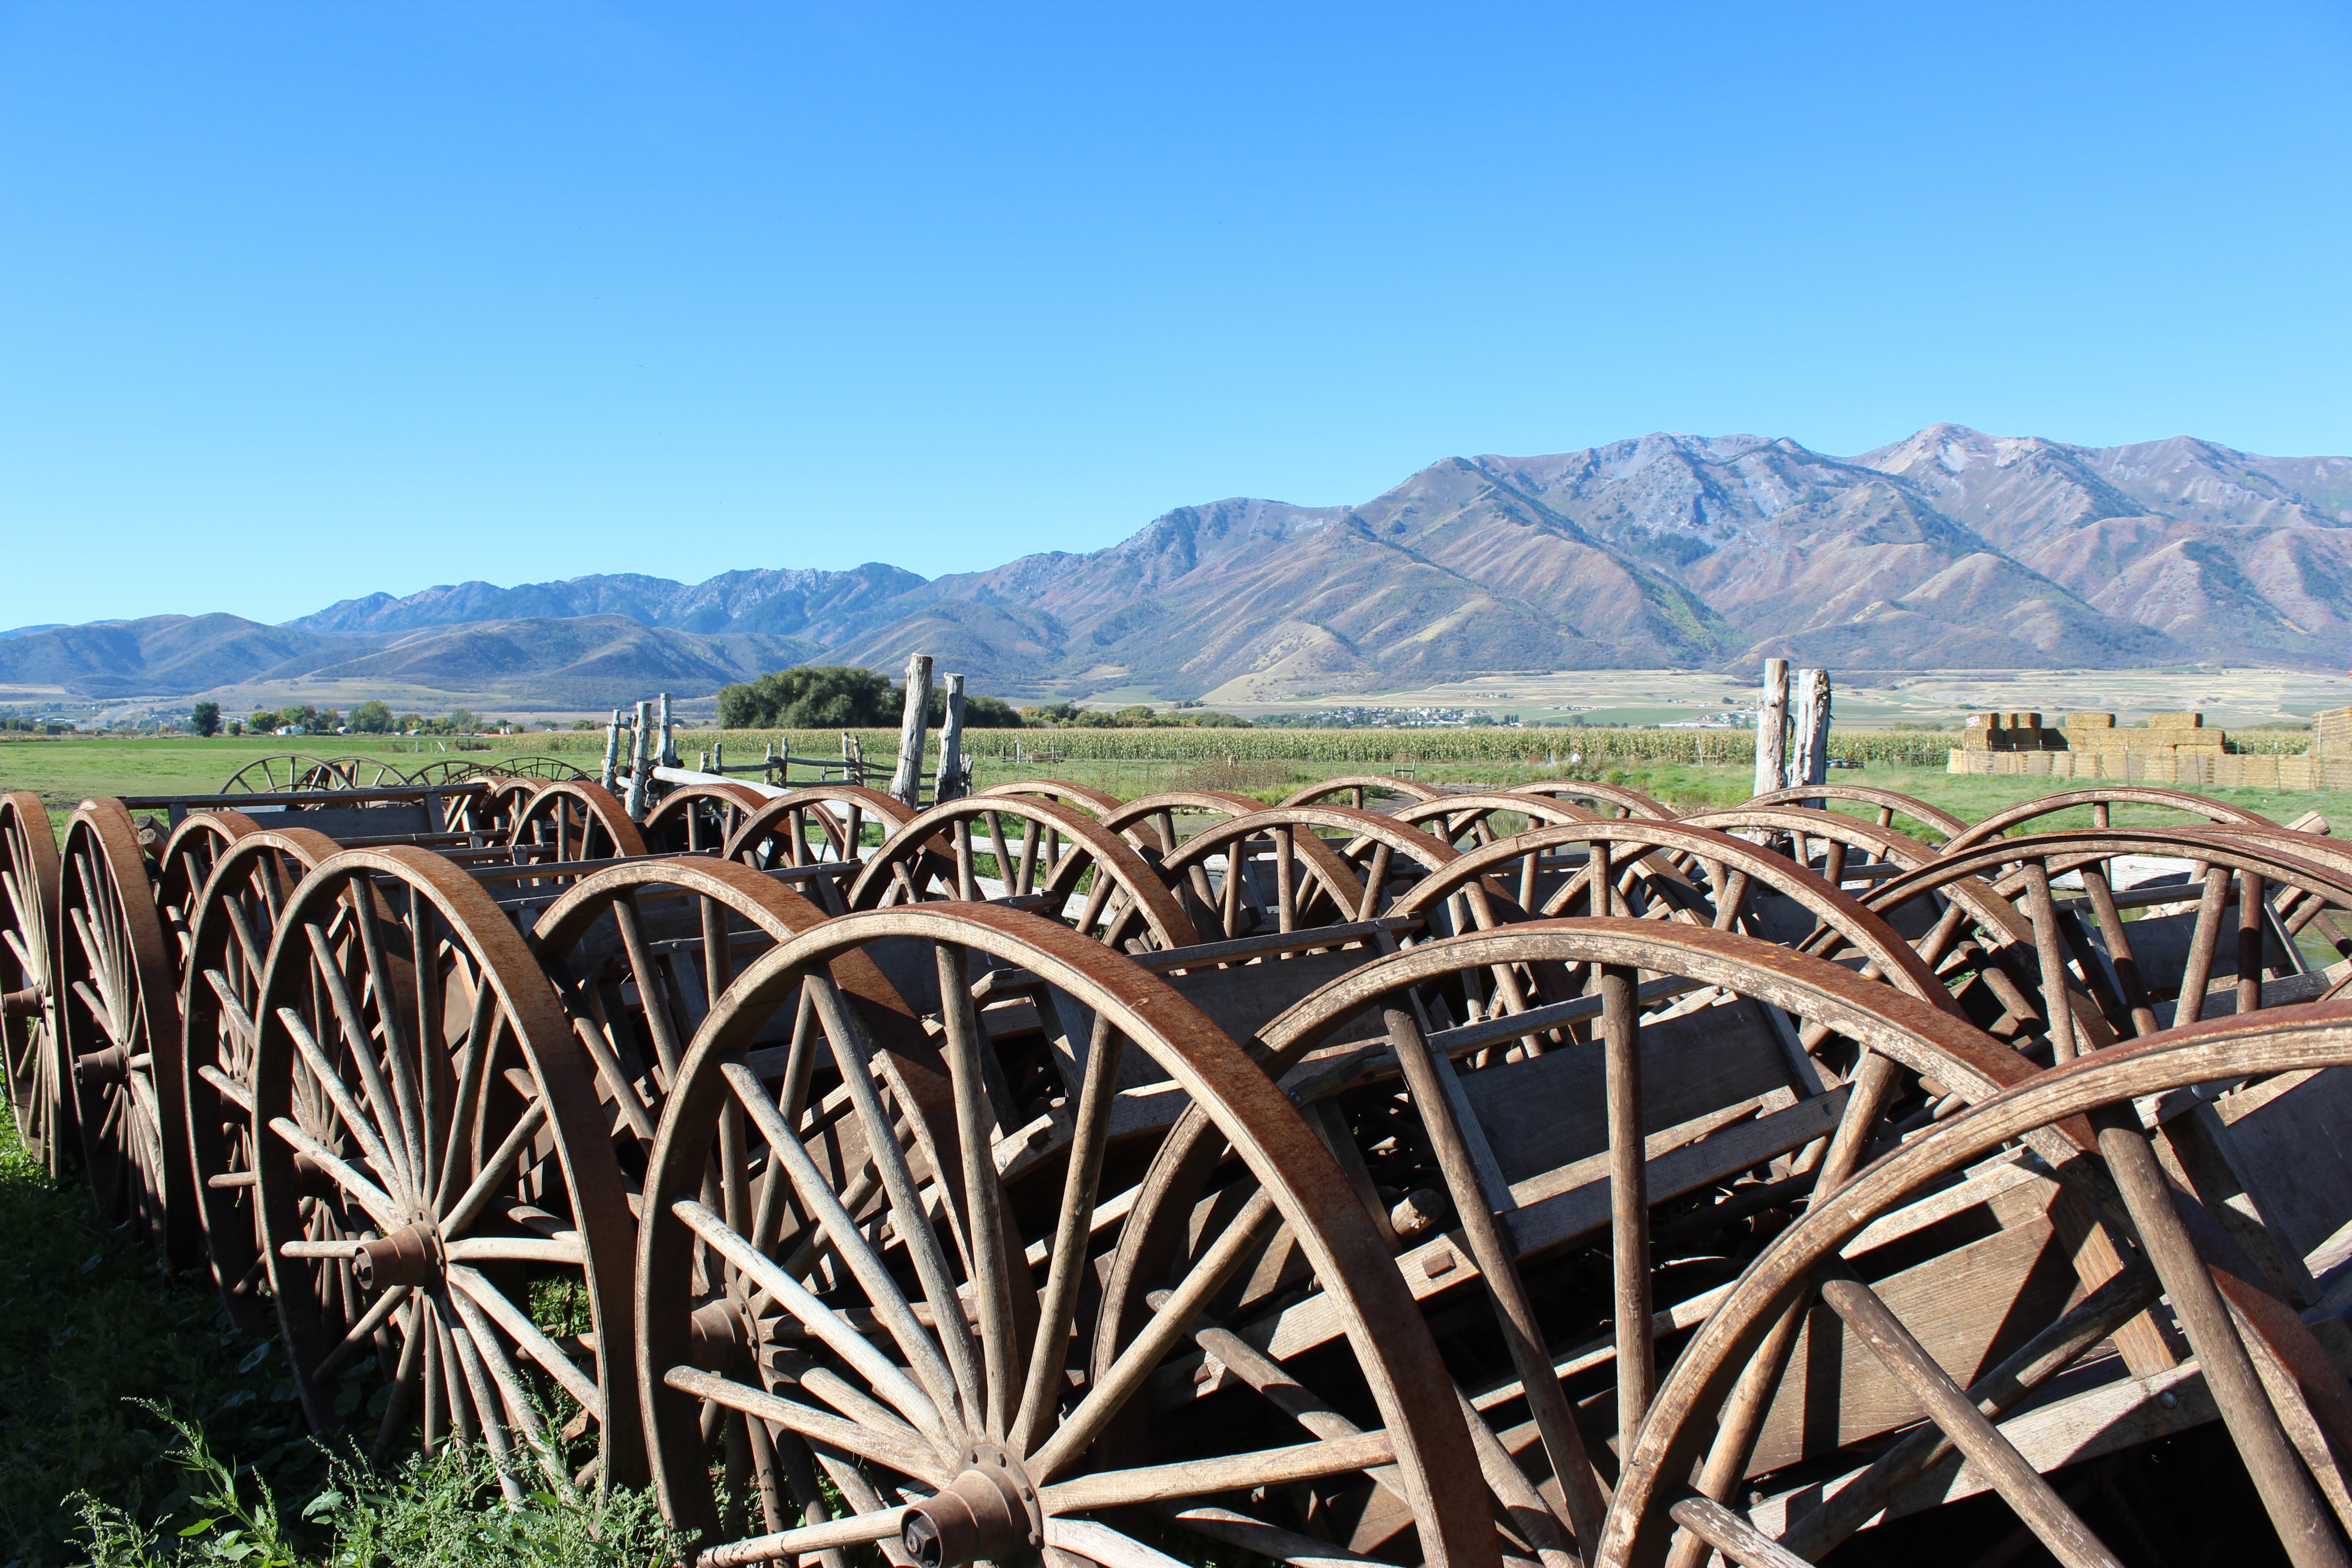
landscape, mountain, farm, vintage, antique, old, rustic, rural, historic, outdoors, history, western, wagon wheel